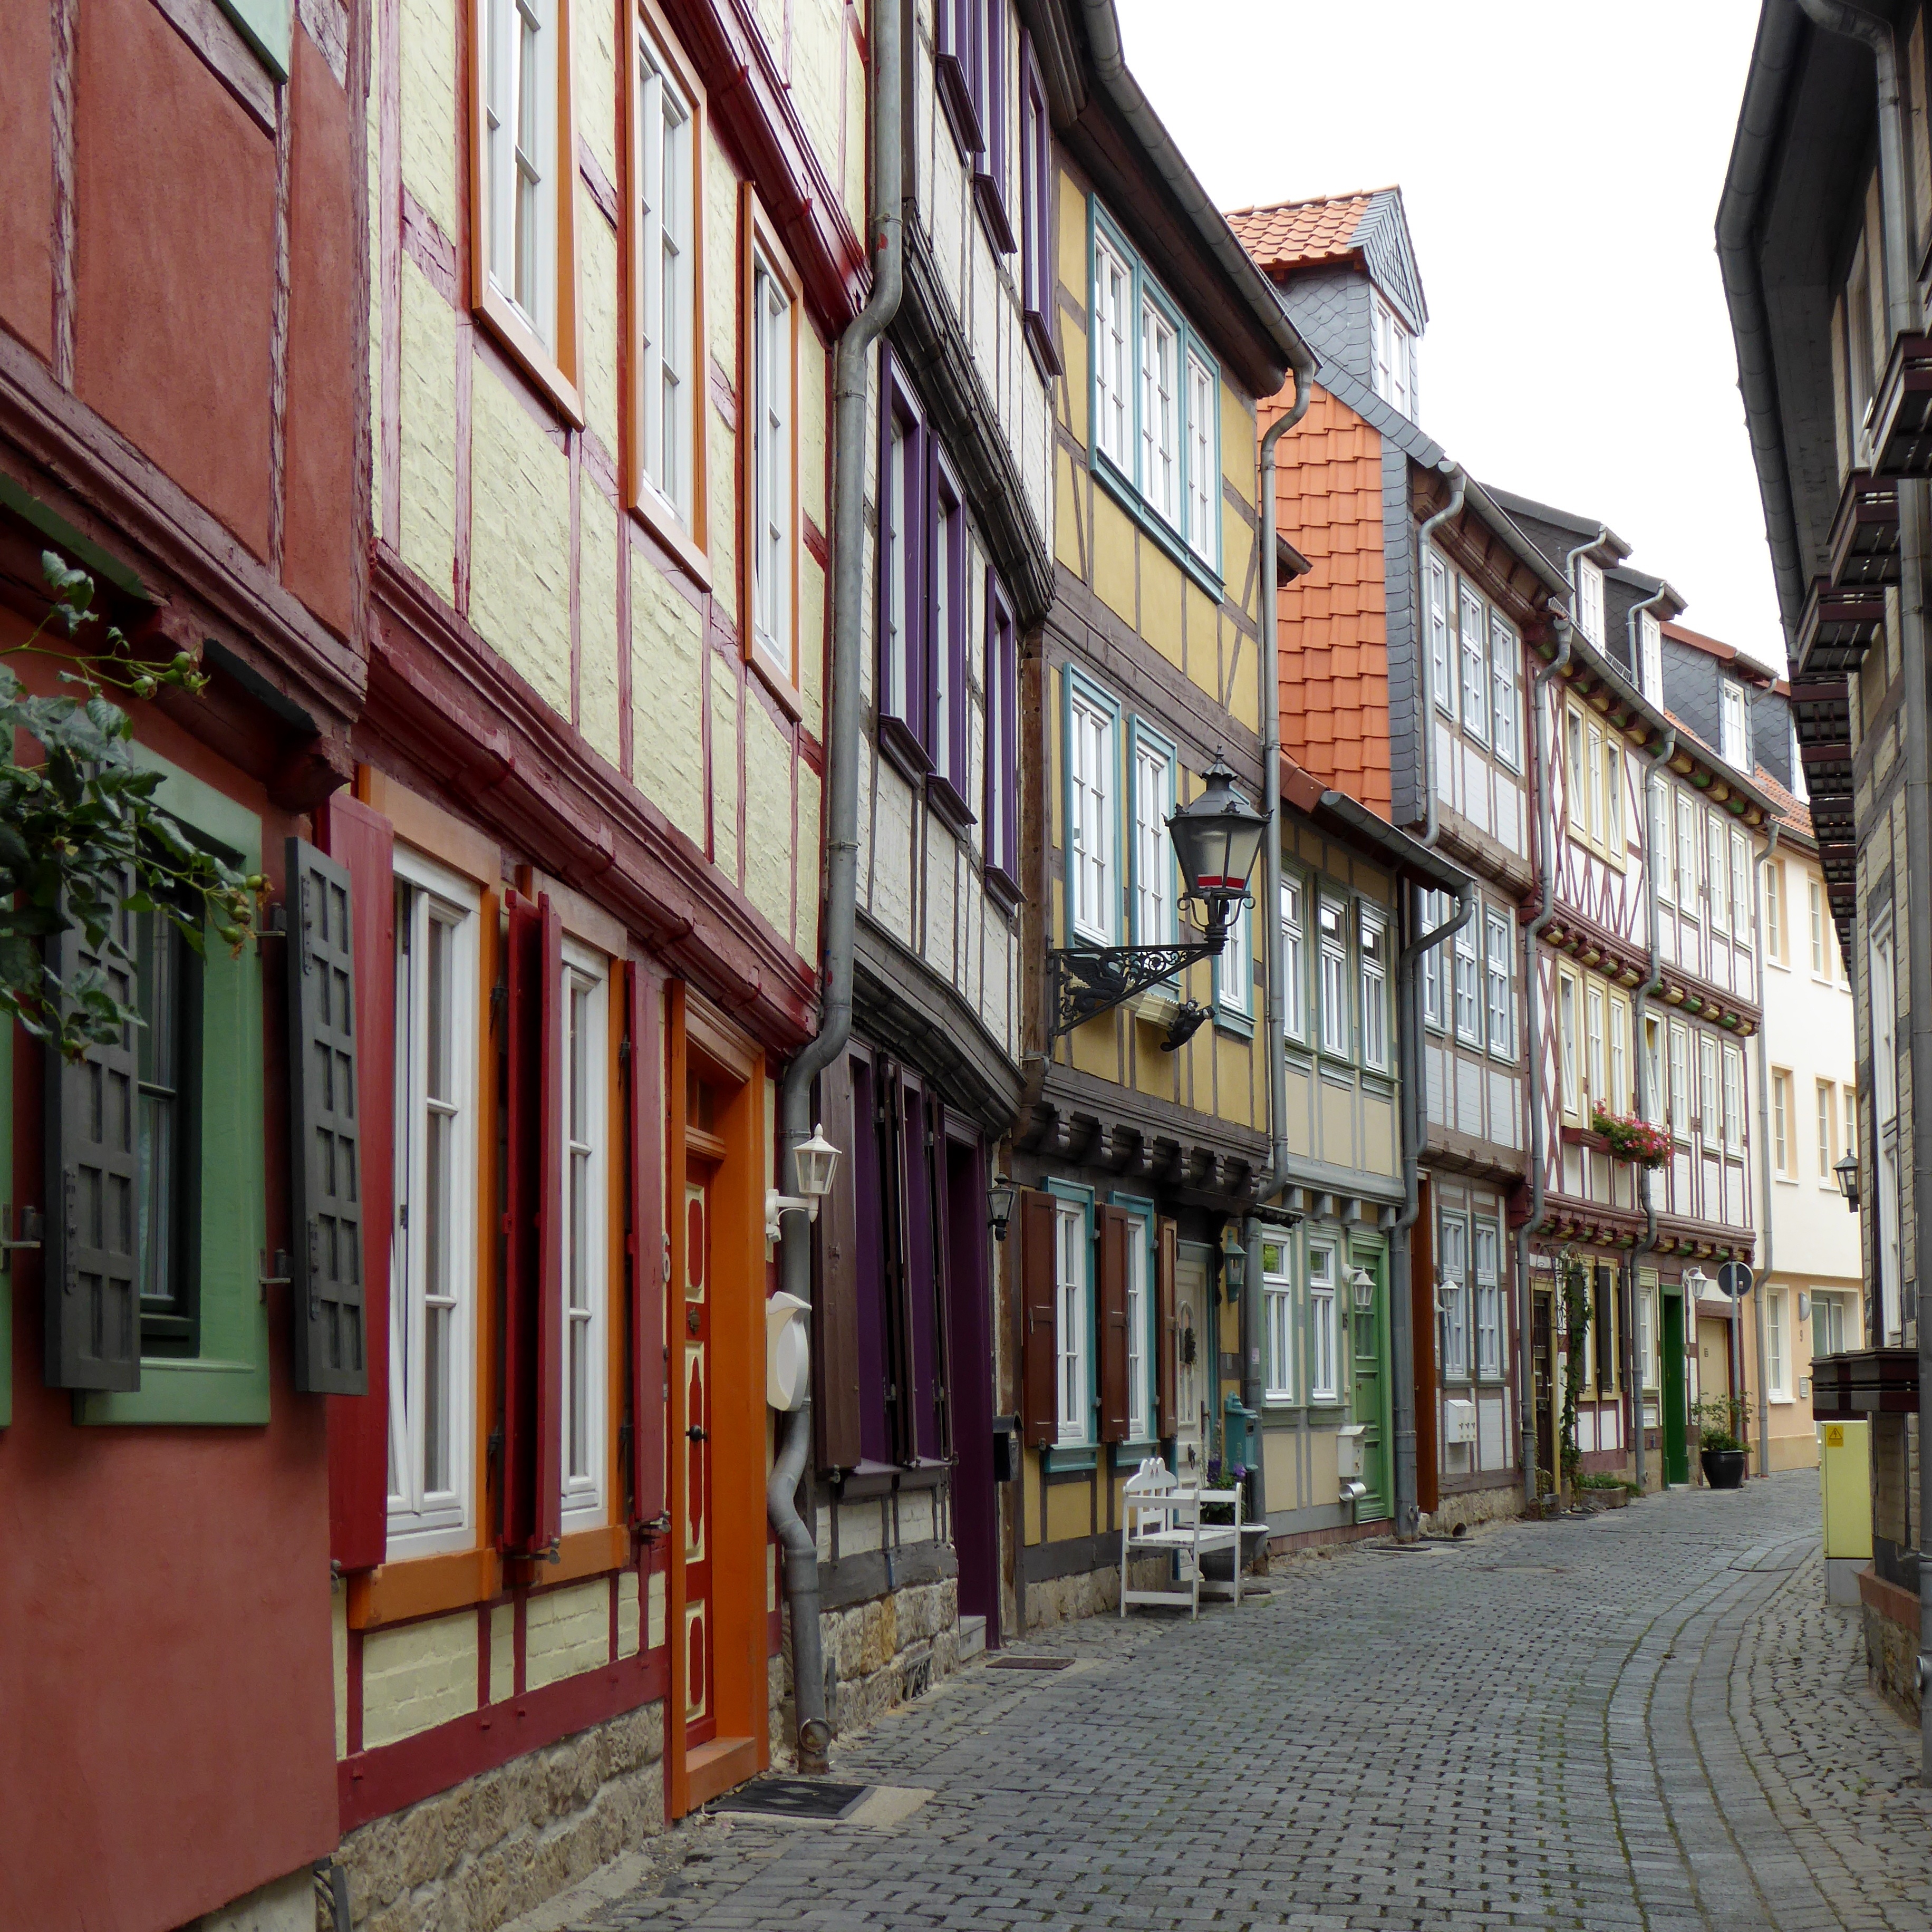
architecture, road, street, town, building, alley, city, cityscape, downtown, bar, holiday, facade, tourism, lane, city view, places of interest, old town, infrastructure, germany, historically, resin, neighbourhood, truss, fachwerkh user, urban area, residential area, halberstadt, human settlement